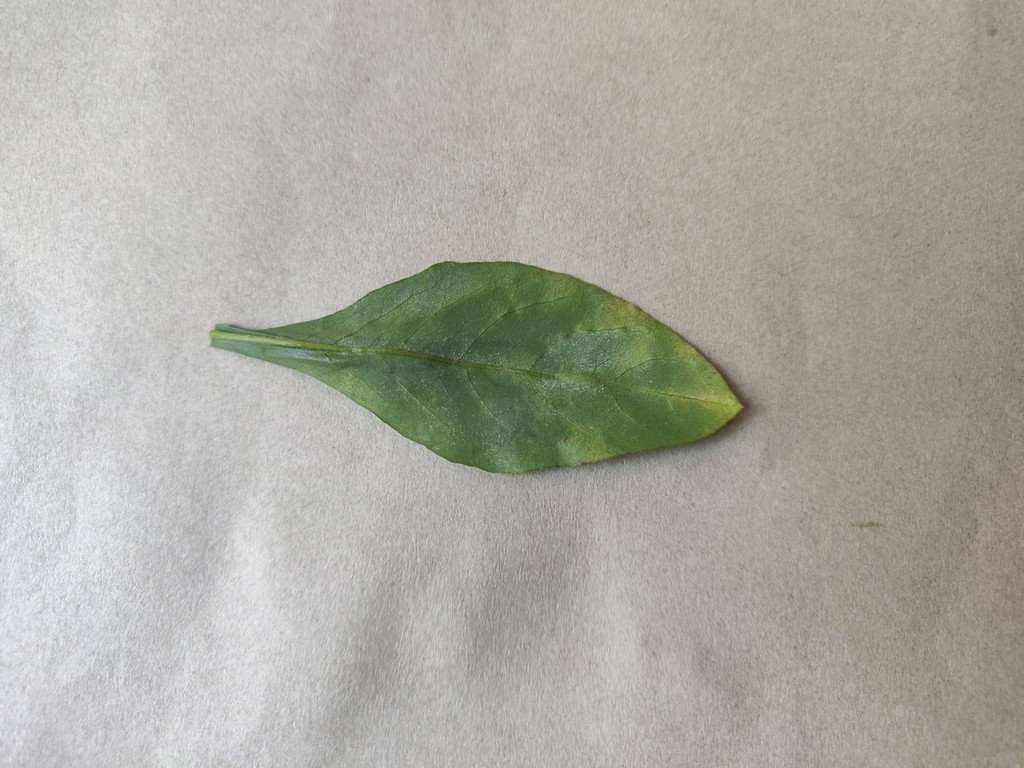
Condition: Unhealthy
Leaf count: single
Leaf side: back